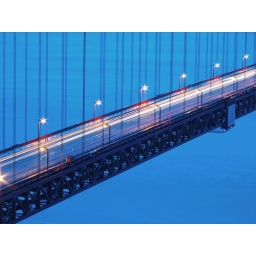
over the golden gate bridge - golden gate national recreation area, marin county, california